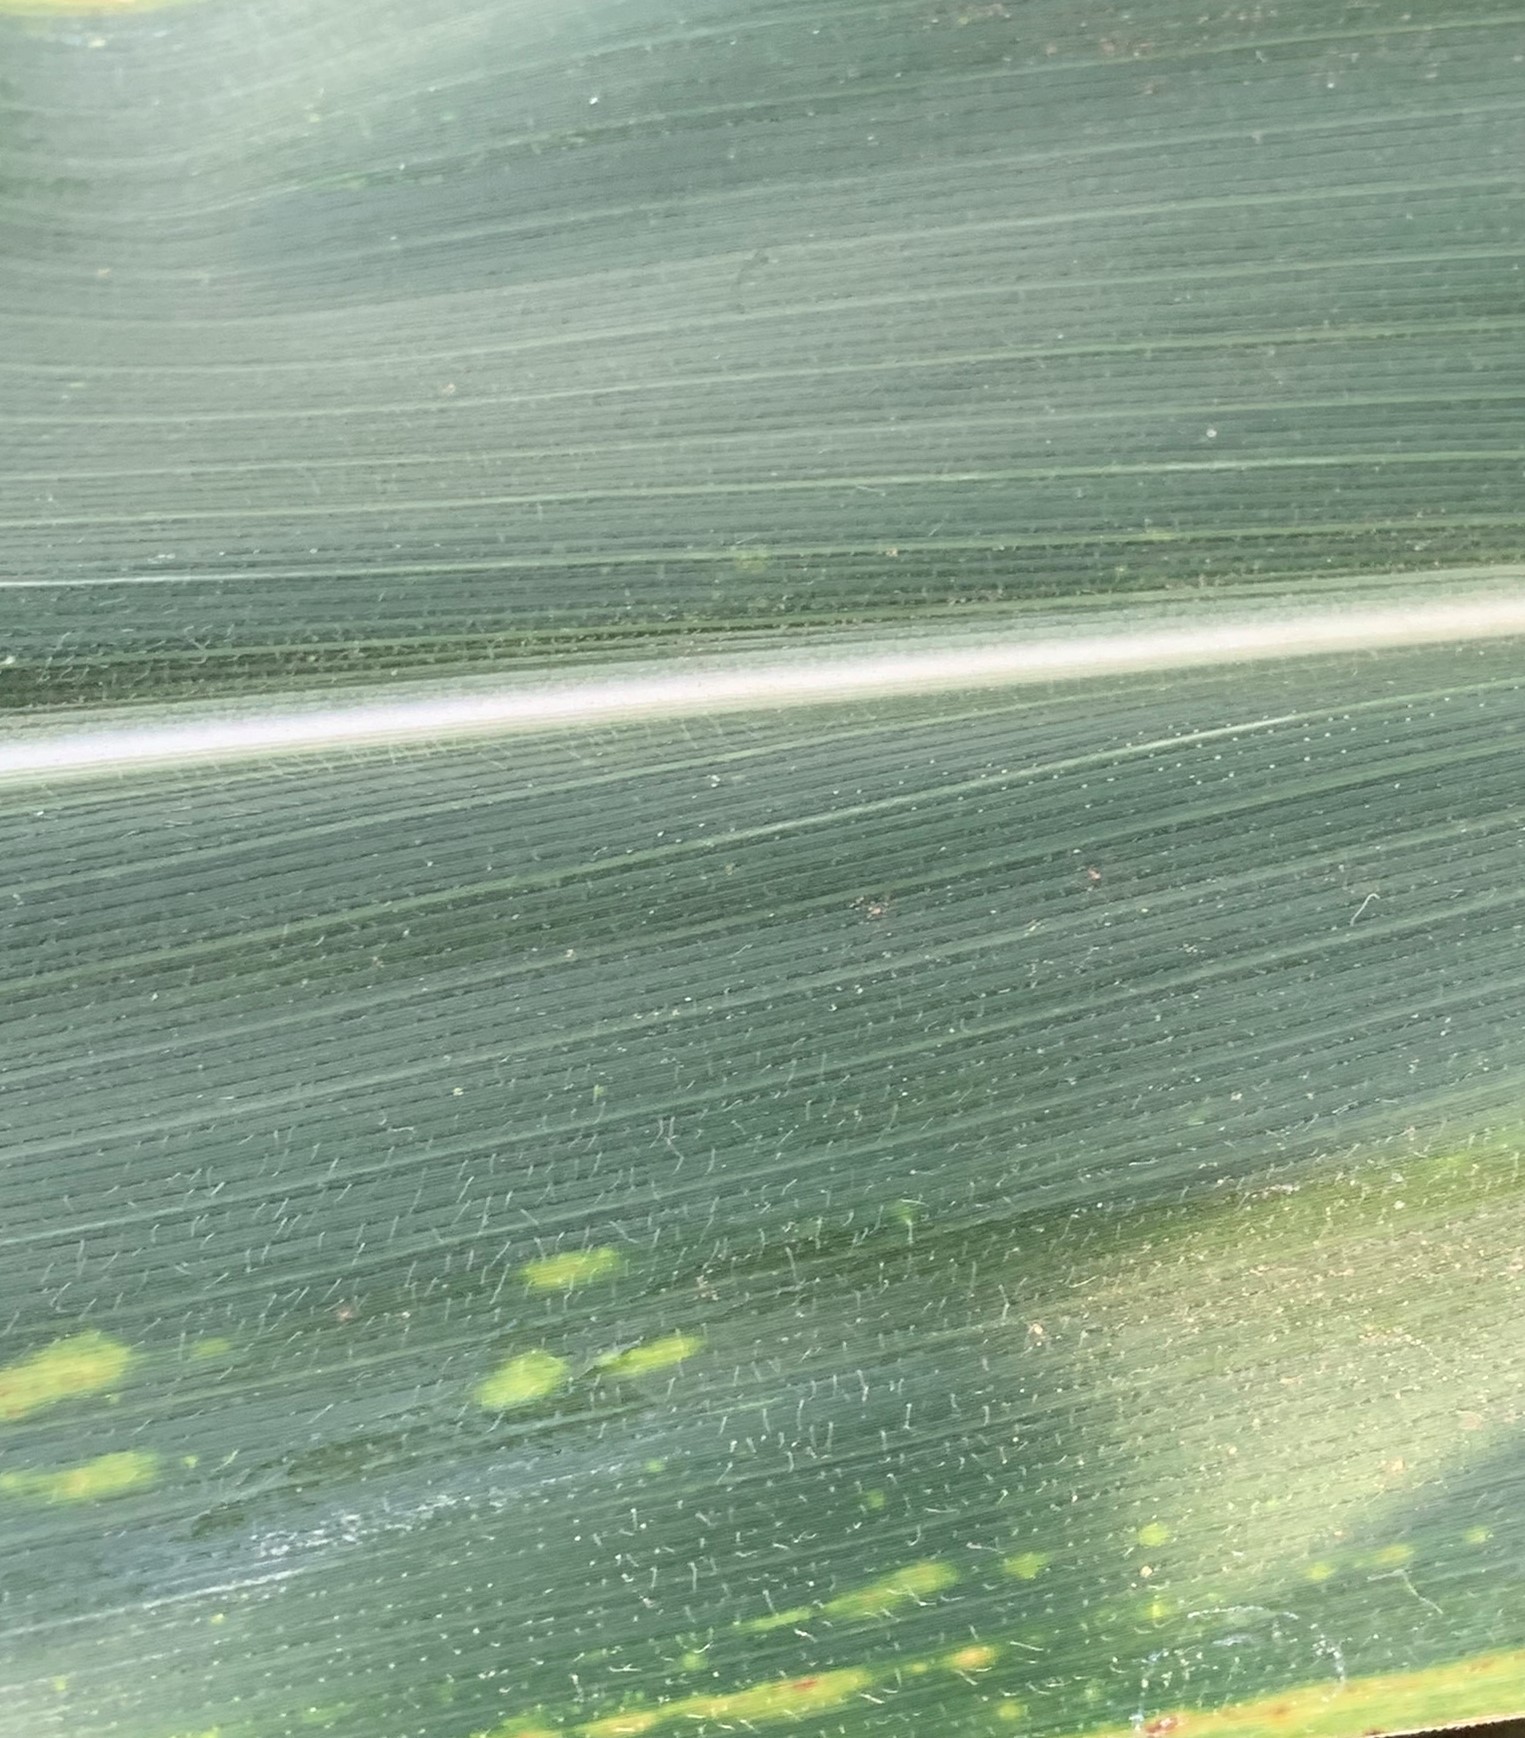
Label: MLN